Brown Lady of Raynham Hall

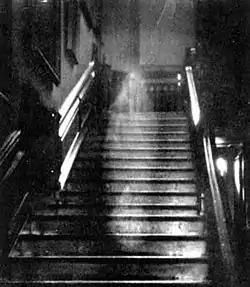
Claimed photograph of the ghost, taken by Captain Hubert C. Provand. First published in "Country Life", 1936

The Brown Lady of Raynham Hall is a ghost that reportedly haunts Raynham Hall in Norfolk, England.